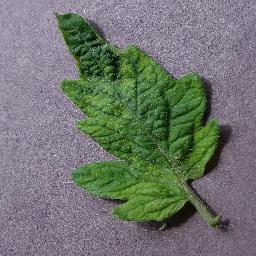
Label: Tomato___Tomato_mosaic_virus